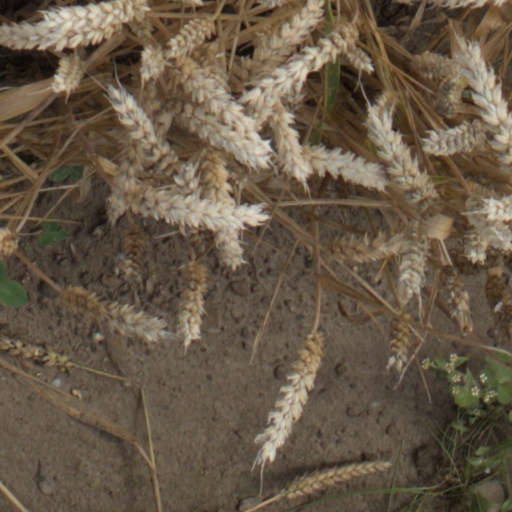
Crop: wheat